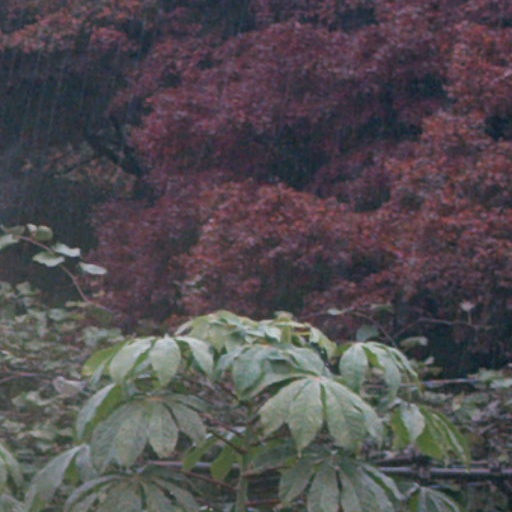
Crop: cassava